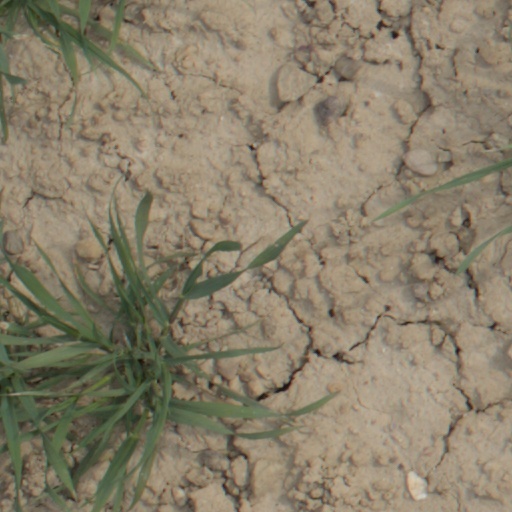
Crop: wheat